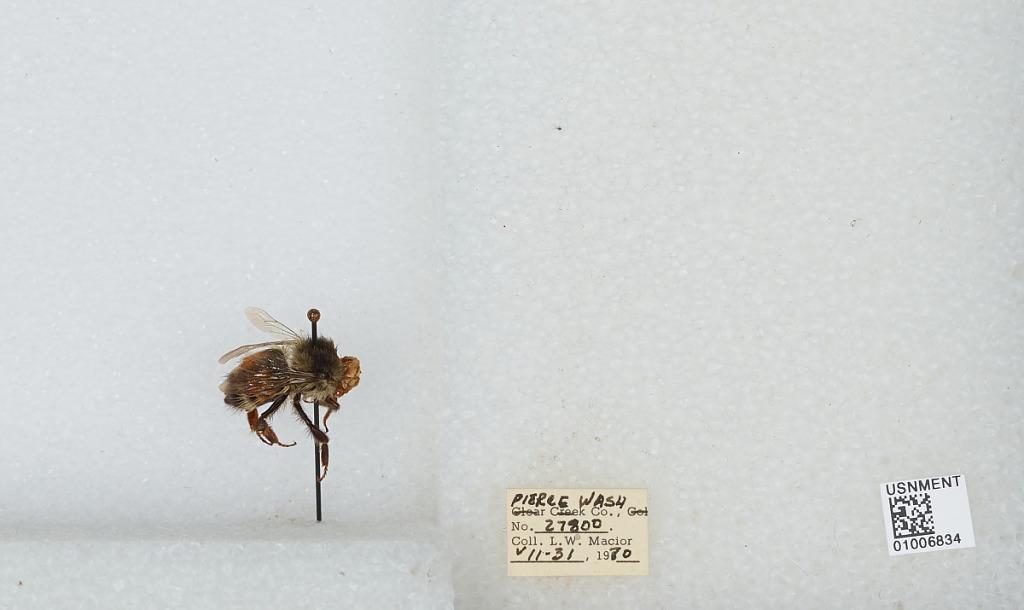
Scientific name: Bombus (Pyrobombus) melanopygus Nylander
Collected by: L. Macior
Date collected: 1970-7-31
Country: United States
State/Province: Washington
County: Pierce
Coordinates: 47.05, -122.12